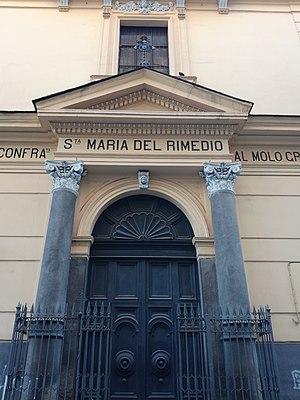
L'église Santa Maria del Rimedio al Molo Grande est une église de Naples aujourd'hui déconsacrée qui se trouve près de la célèbre Rua Catalana, précisément via Flavio Gioia.
L'église Santa Maria del Rimedio al Molo Grande est une église de Naples aujourd'hui déconsacrée qui se trouve près de la célèbre Rua Catalana, précisément via Flavio Gioia.